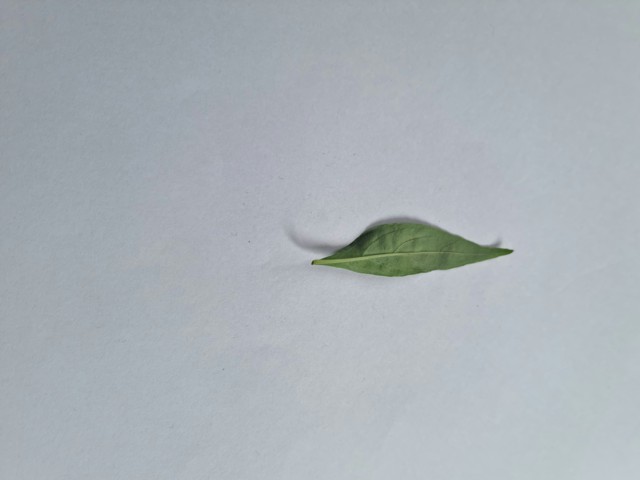
Plant: kalomegh